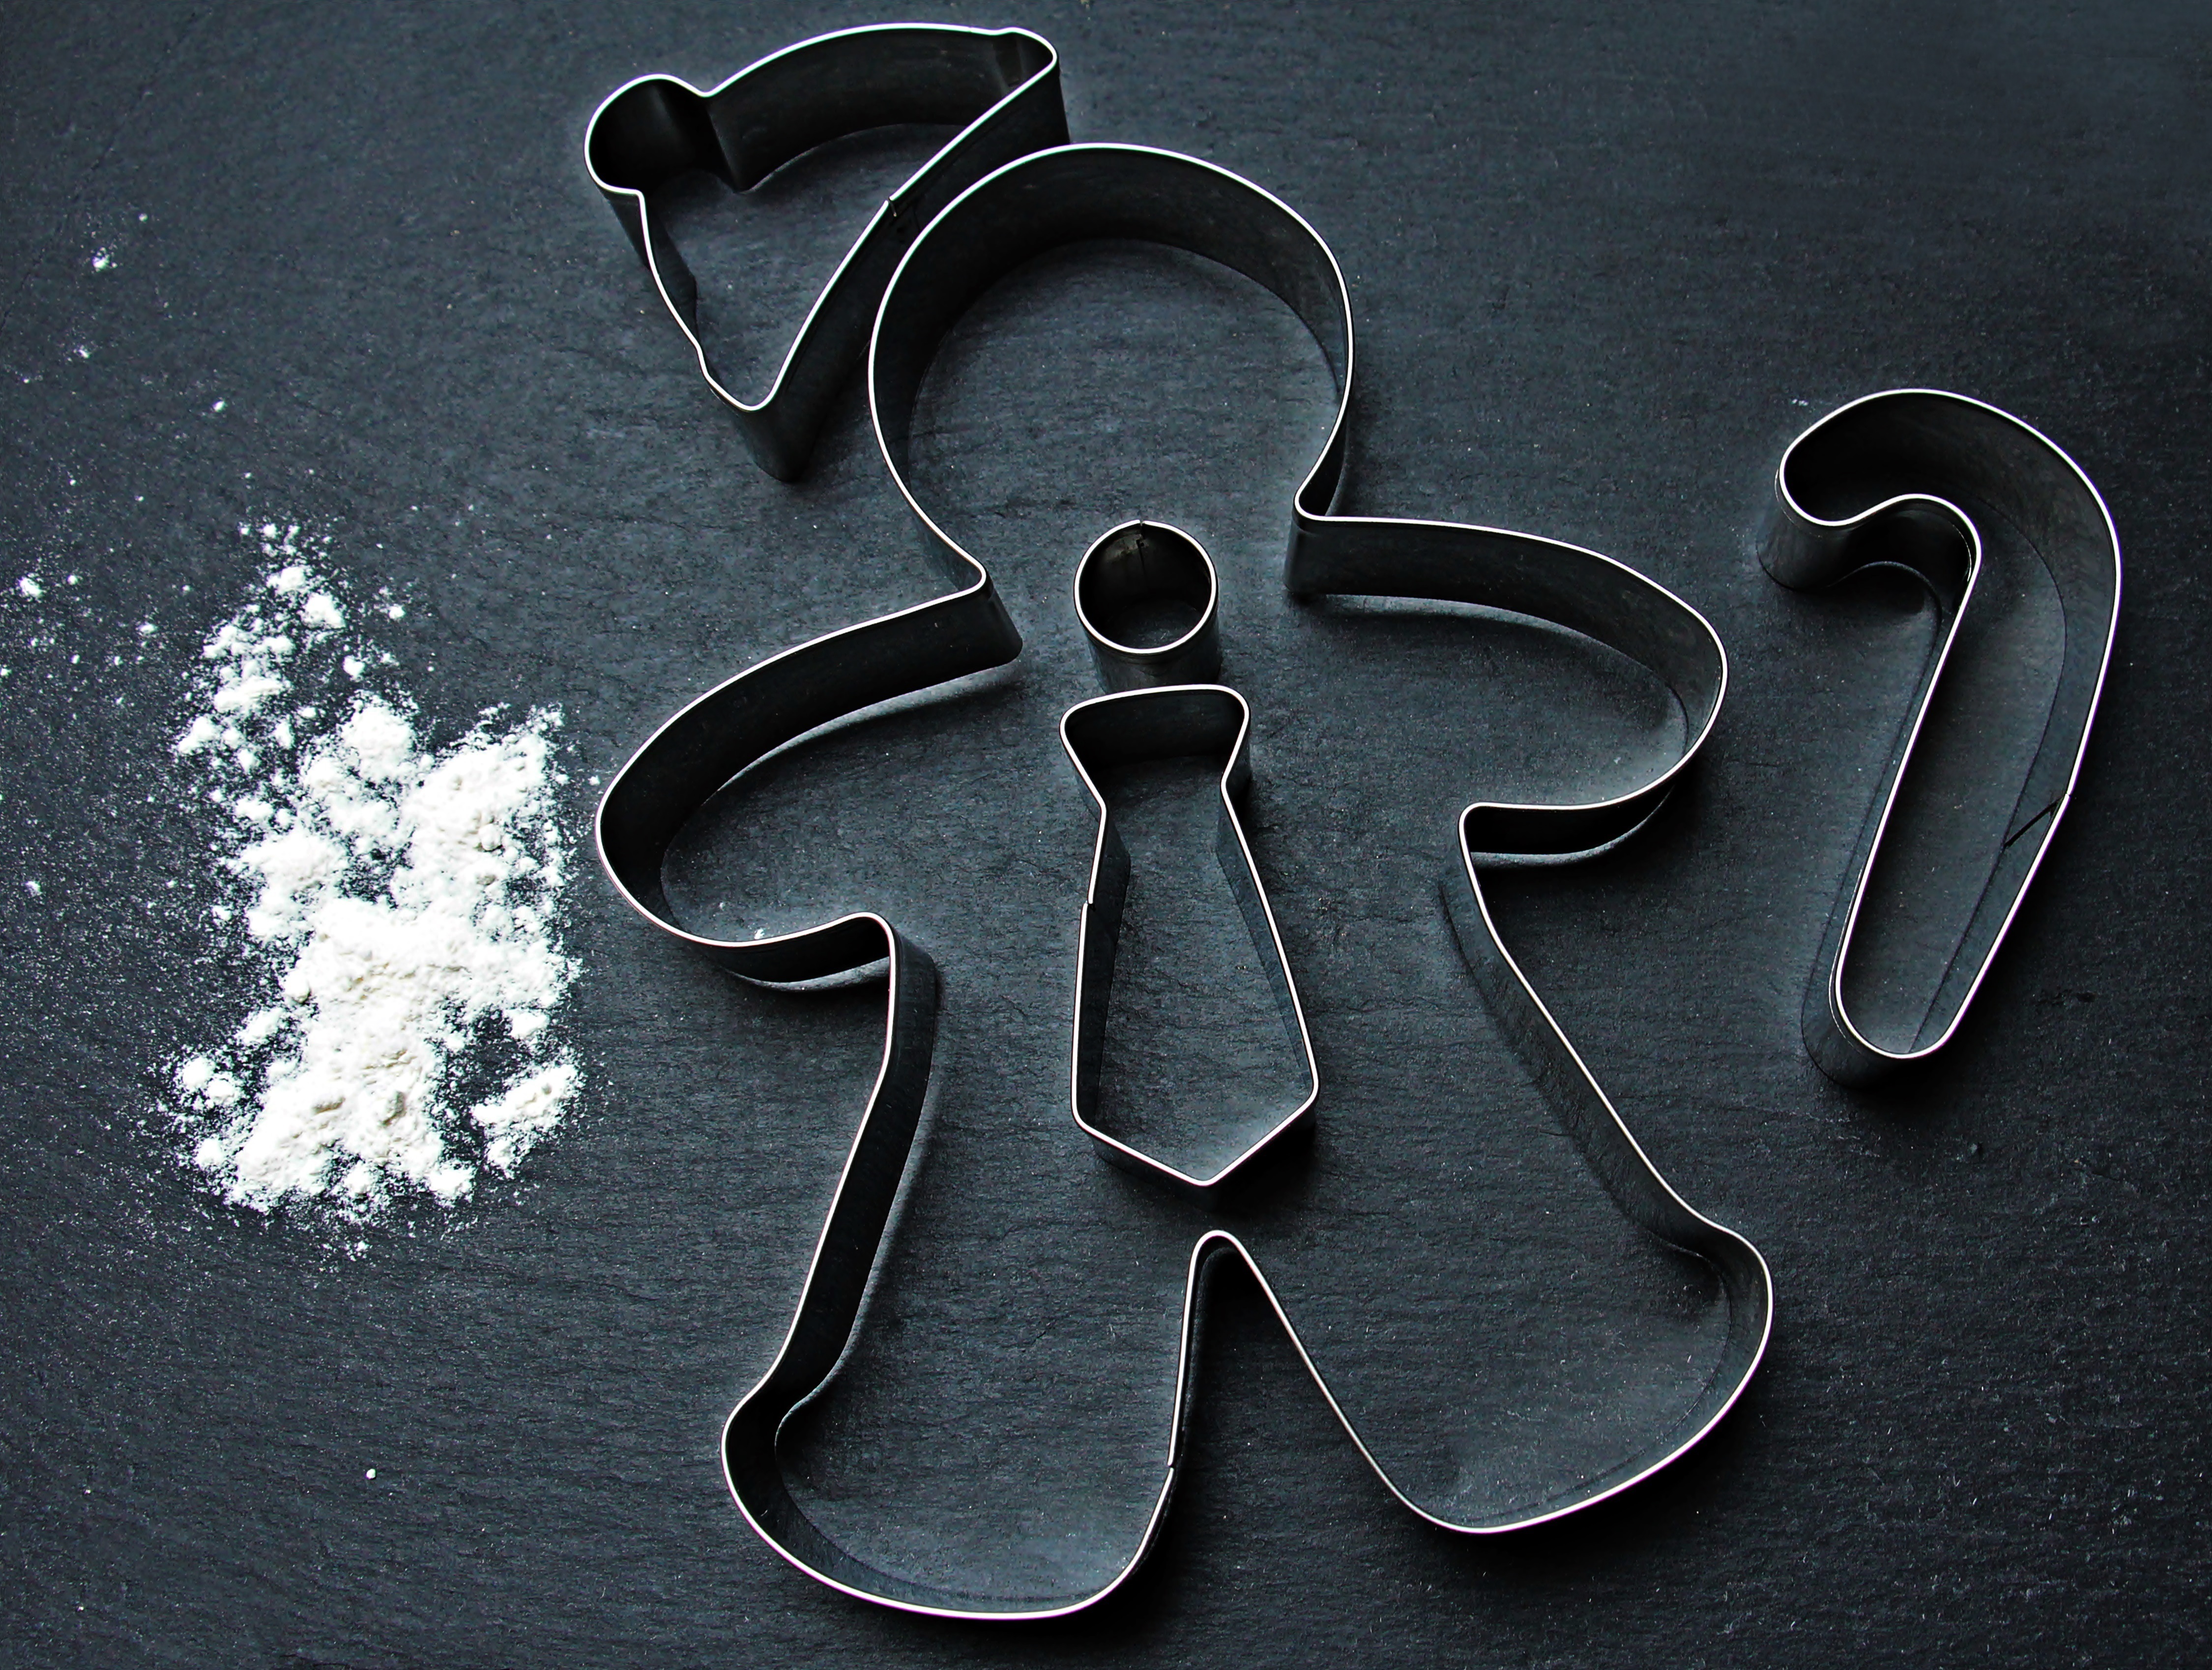
number, symbol, tie, hat, christmas, cookie, material, cookie cutter, human body, advent, christmas time, font, gingerbread man, cap, moustache, organ, nicholas, ausstecherle, walking stick, cookie cutters